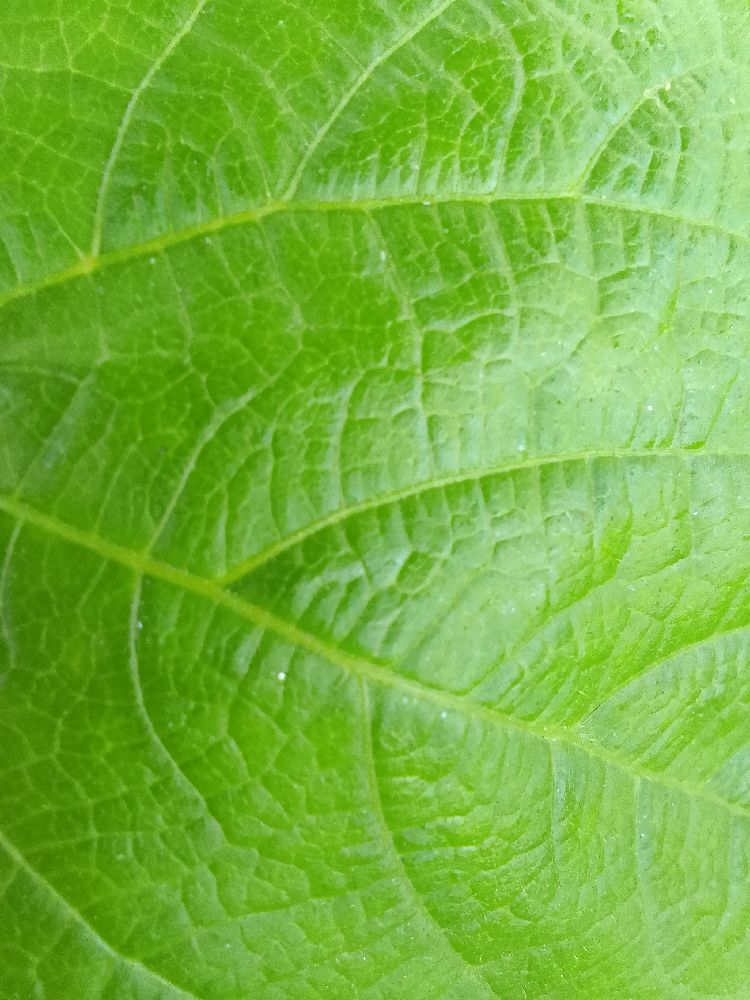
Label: healthy